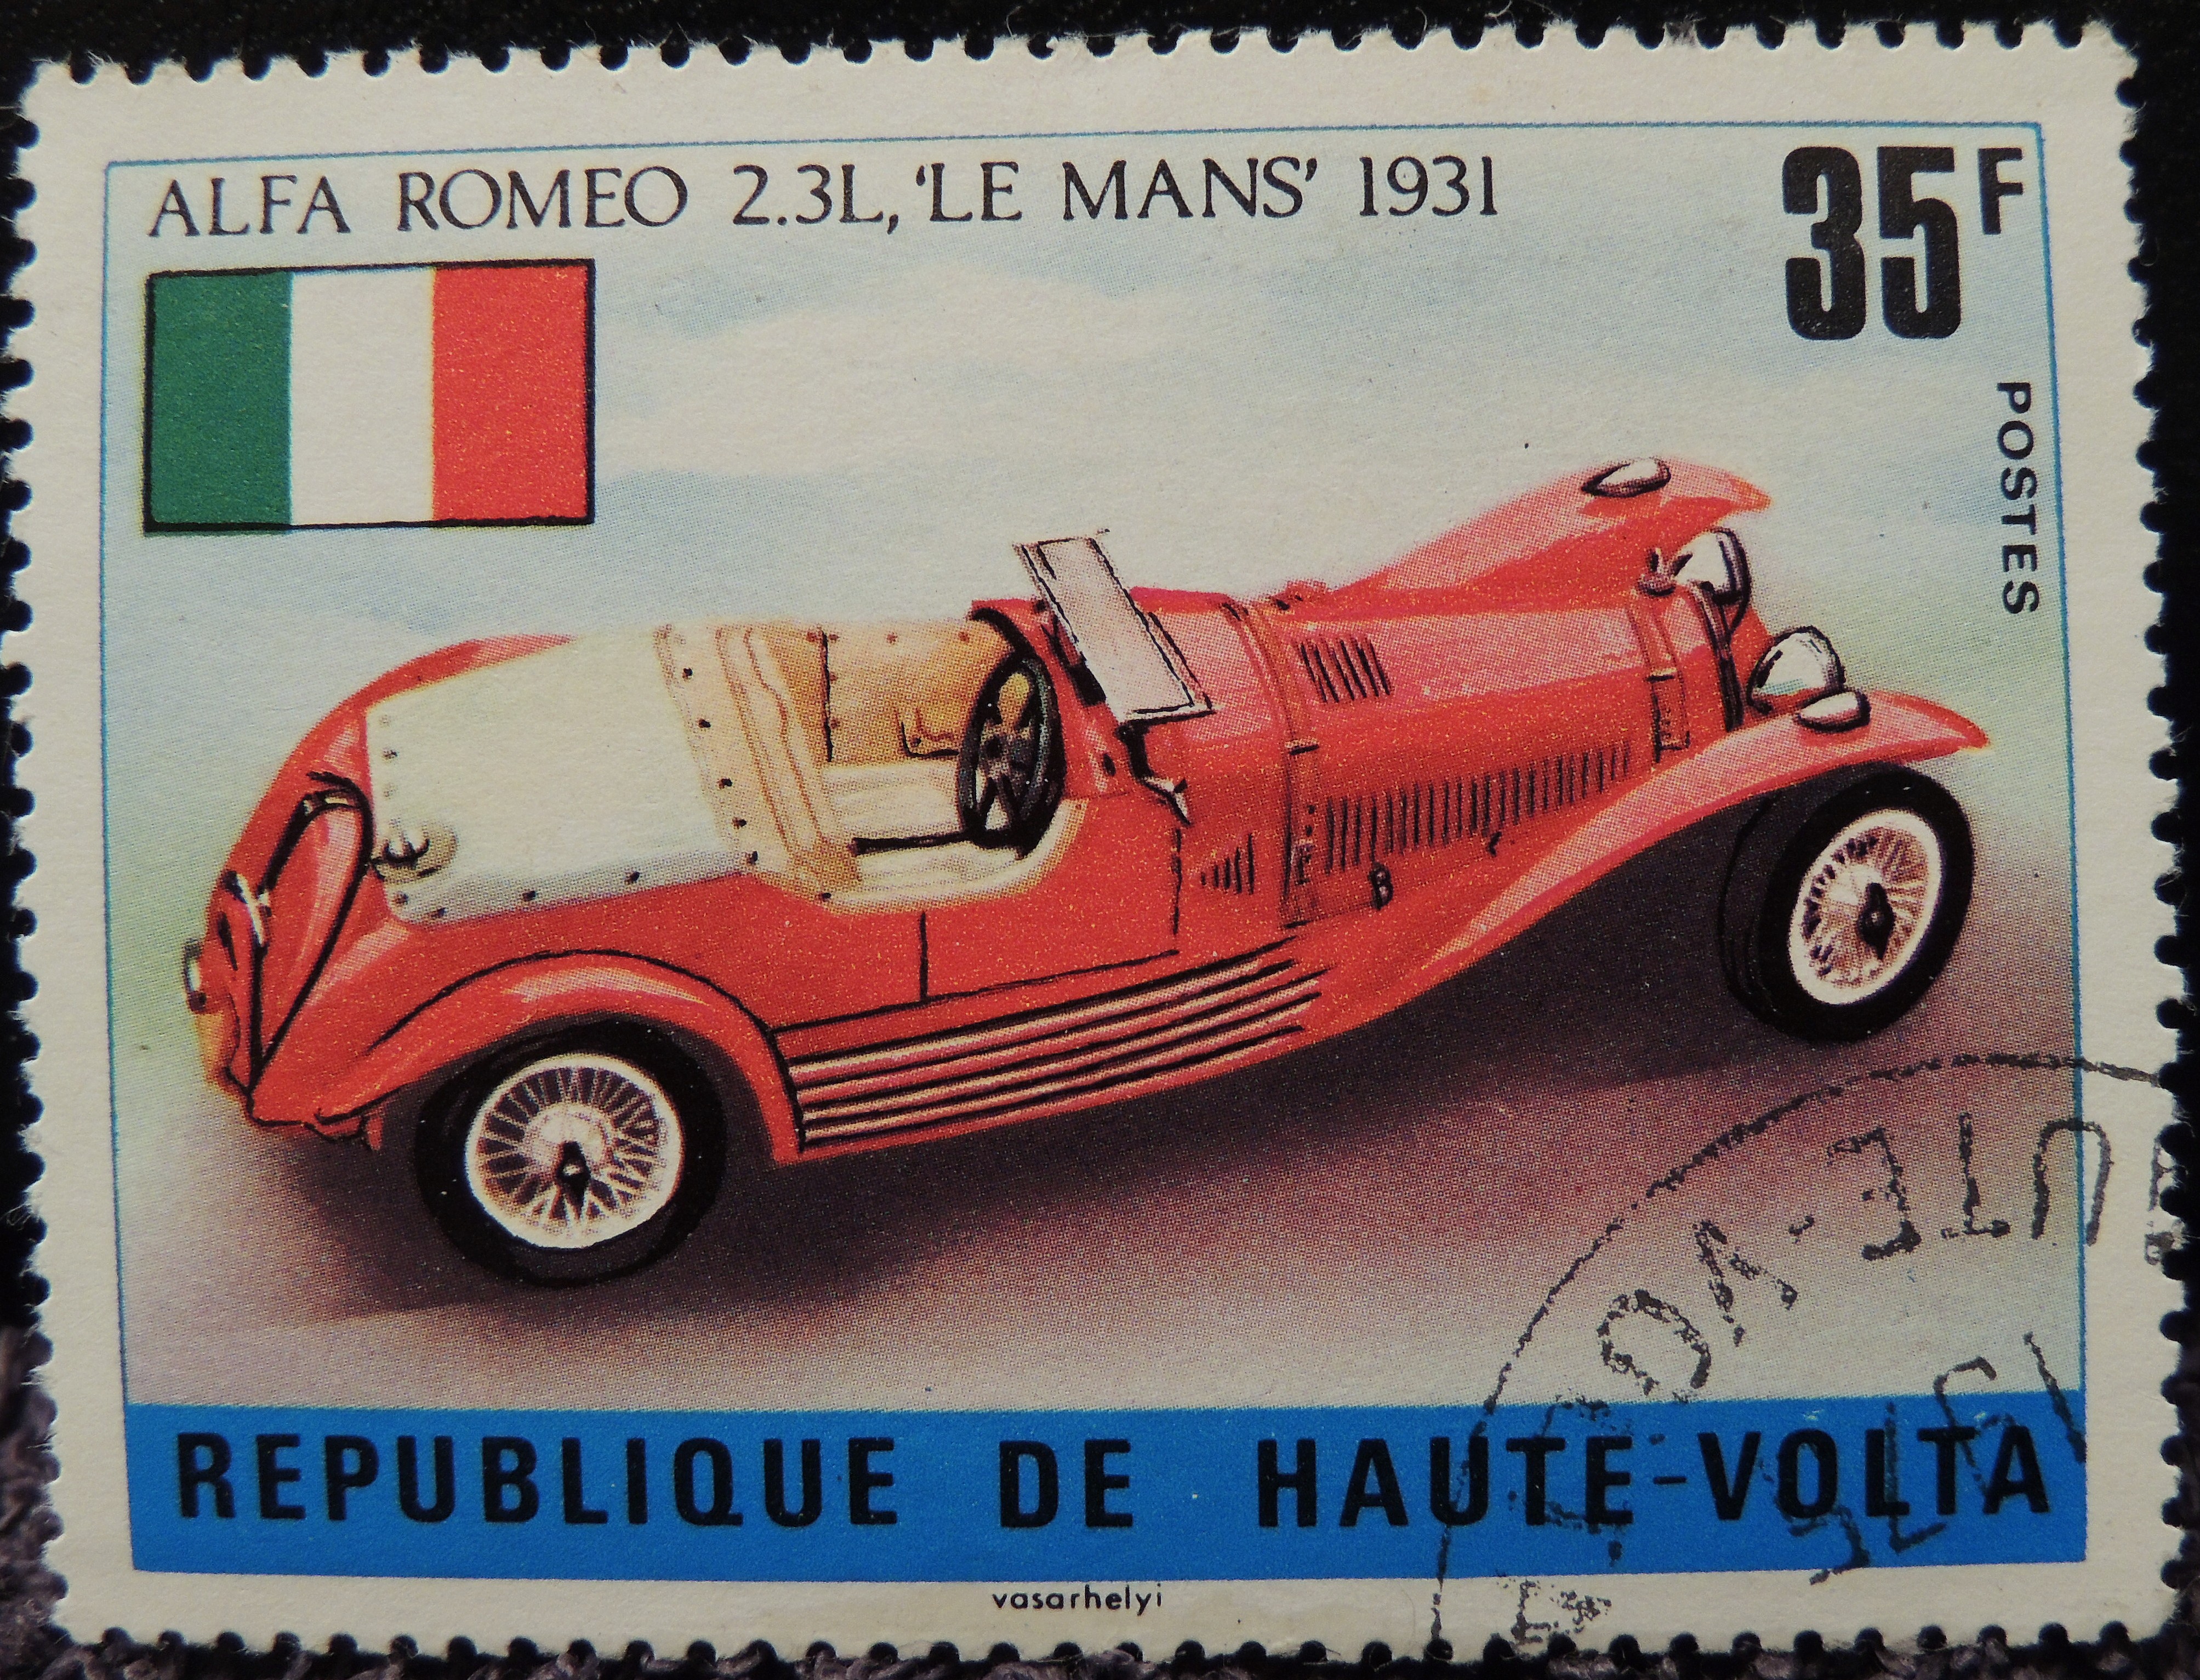
car, vehicle, sports car, vintage car, race car, supercar, cool image, model car, land vehicle, touring car, scale model, automobile make, luxury vehicle